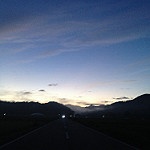
Label: mountain